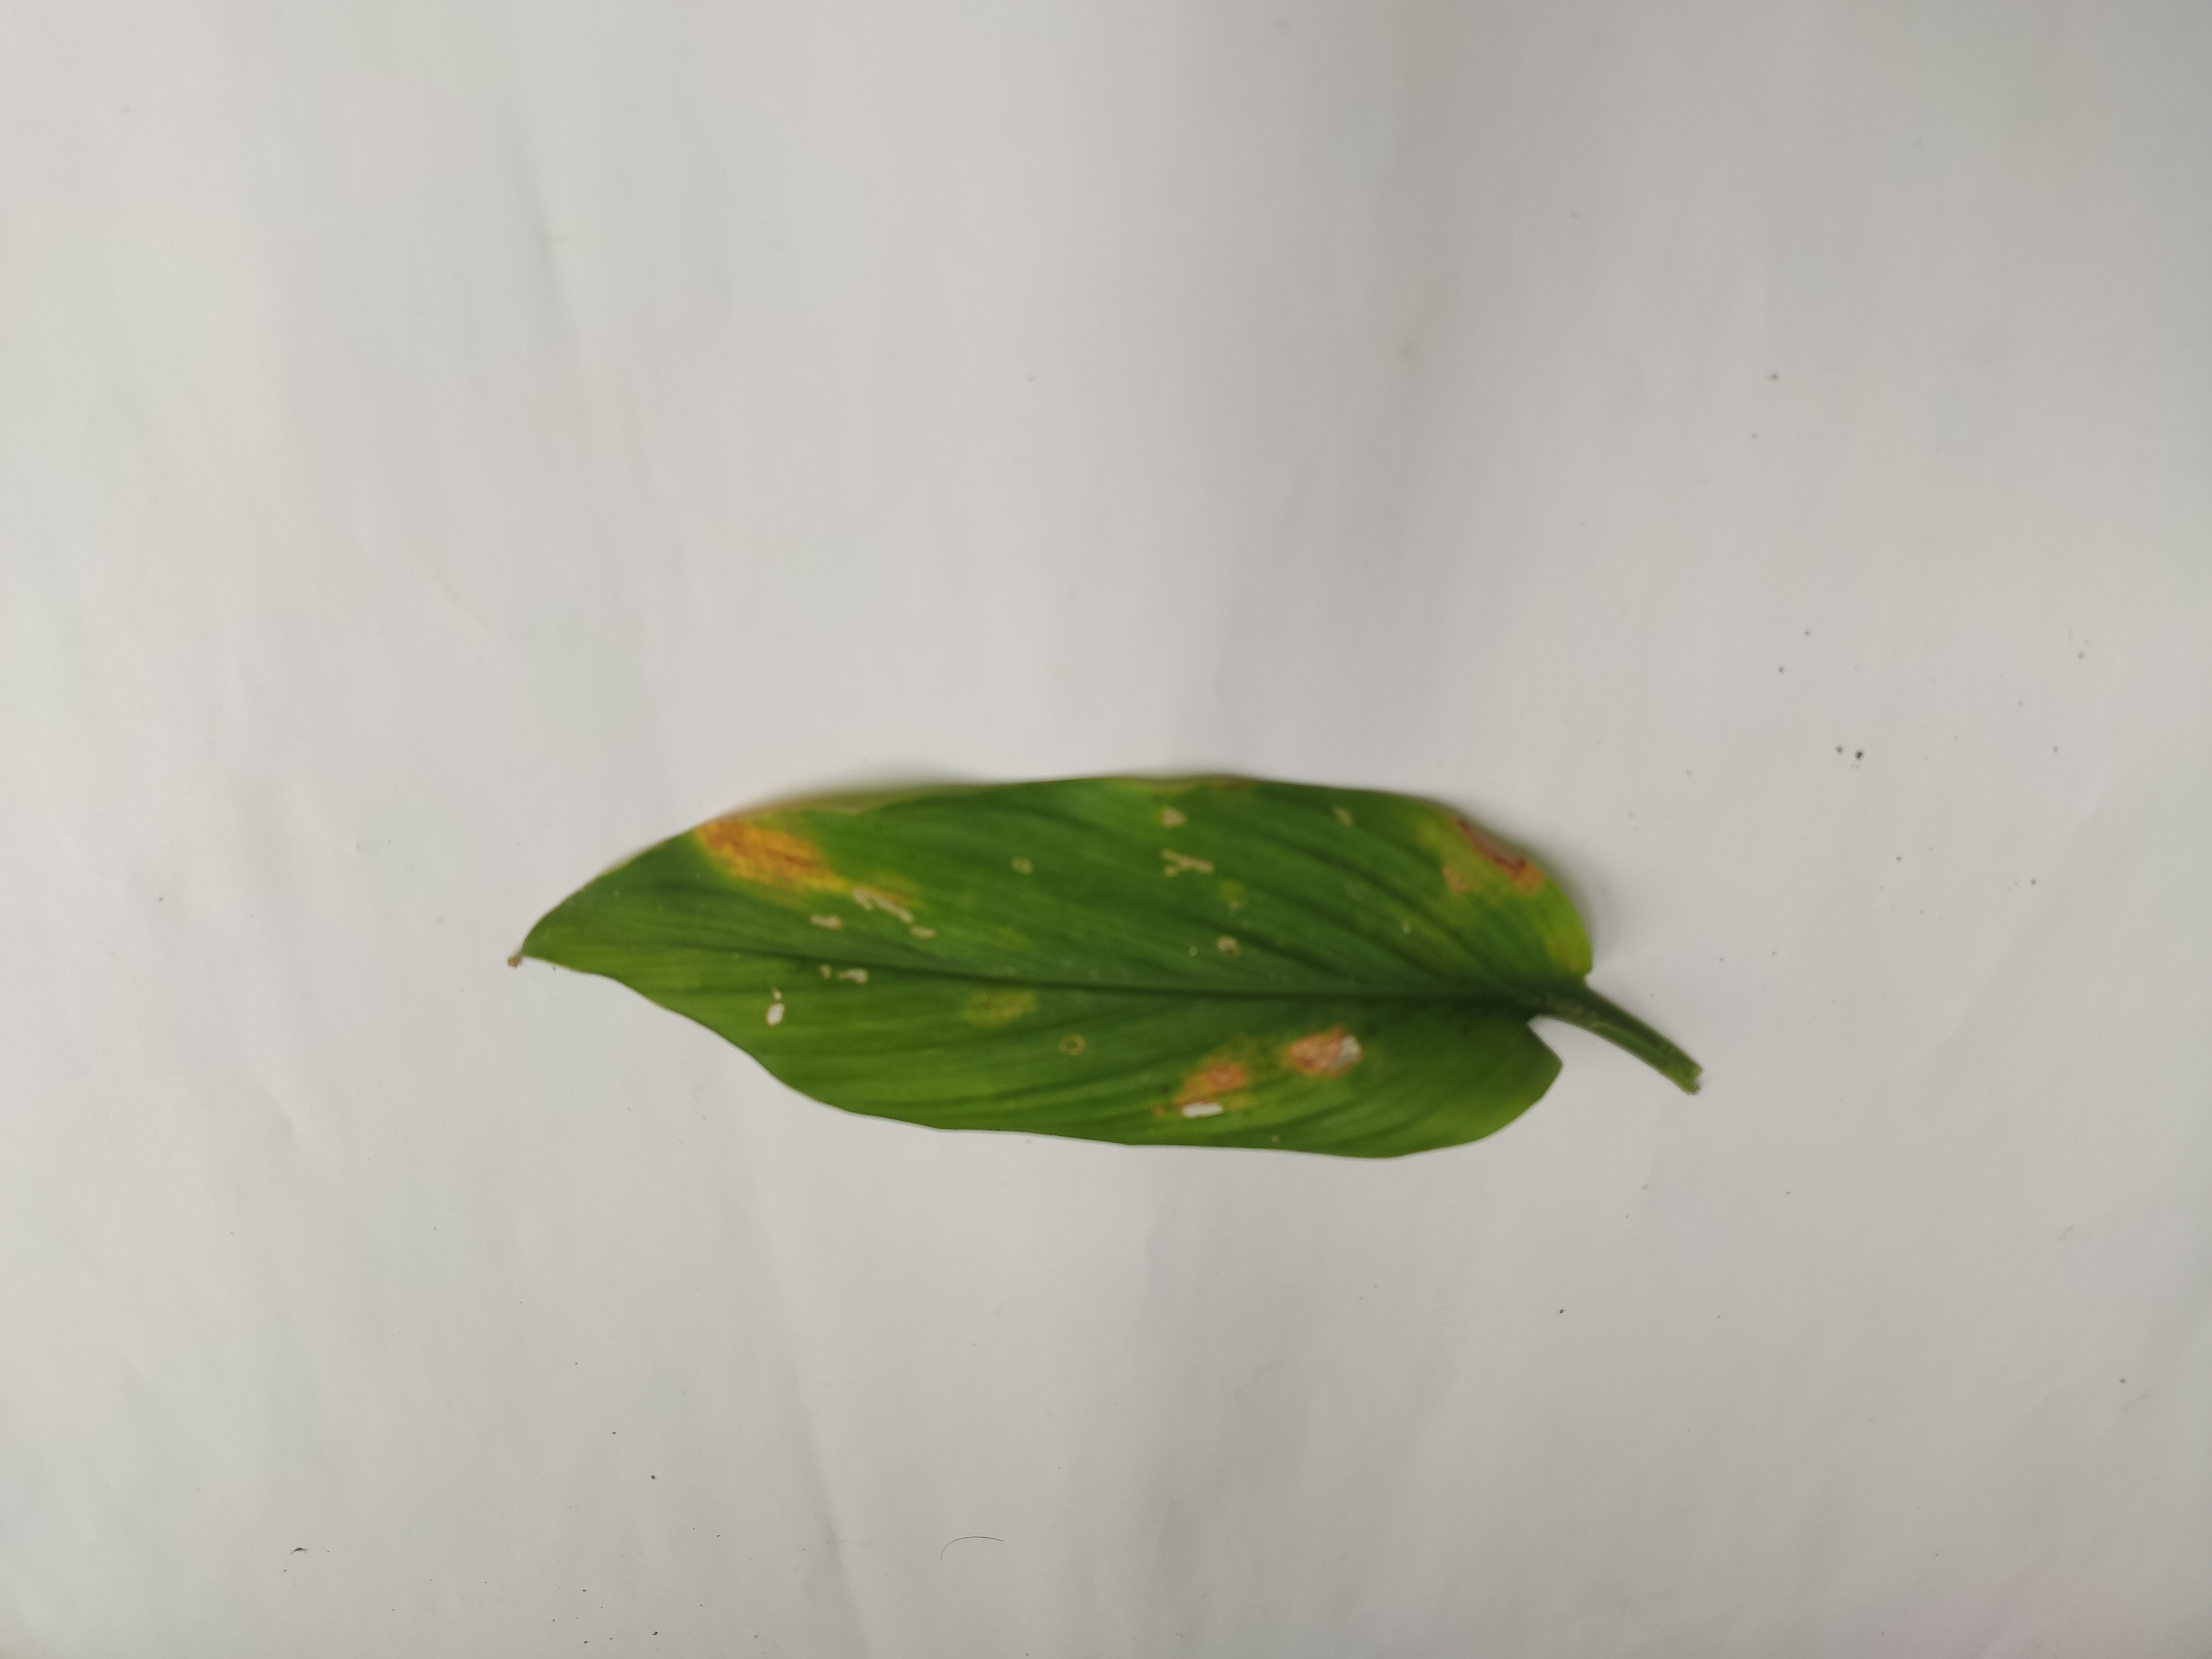
Label: Leaf_Spot